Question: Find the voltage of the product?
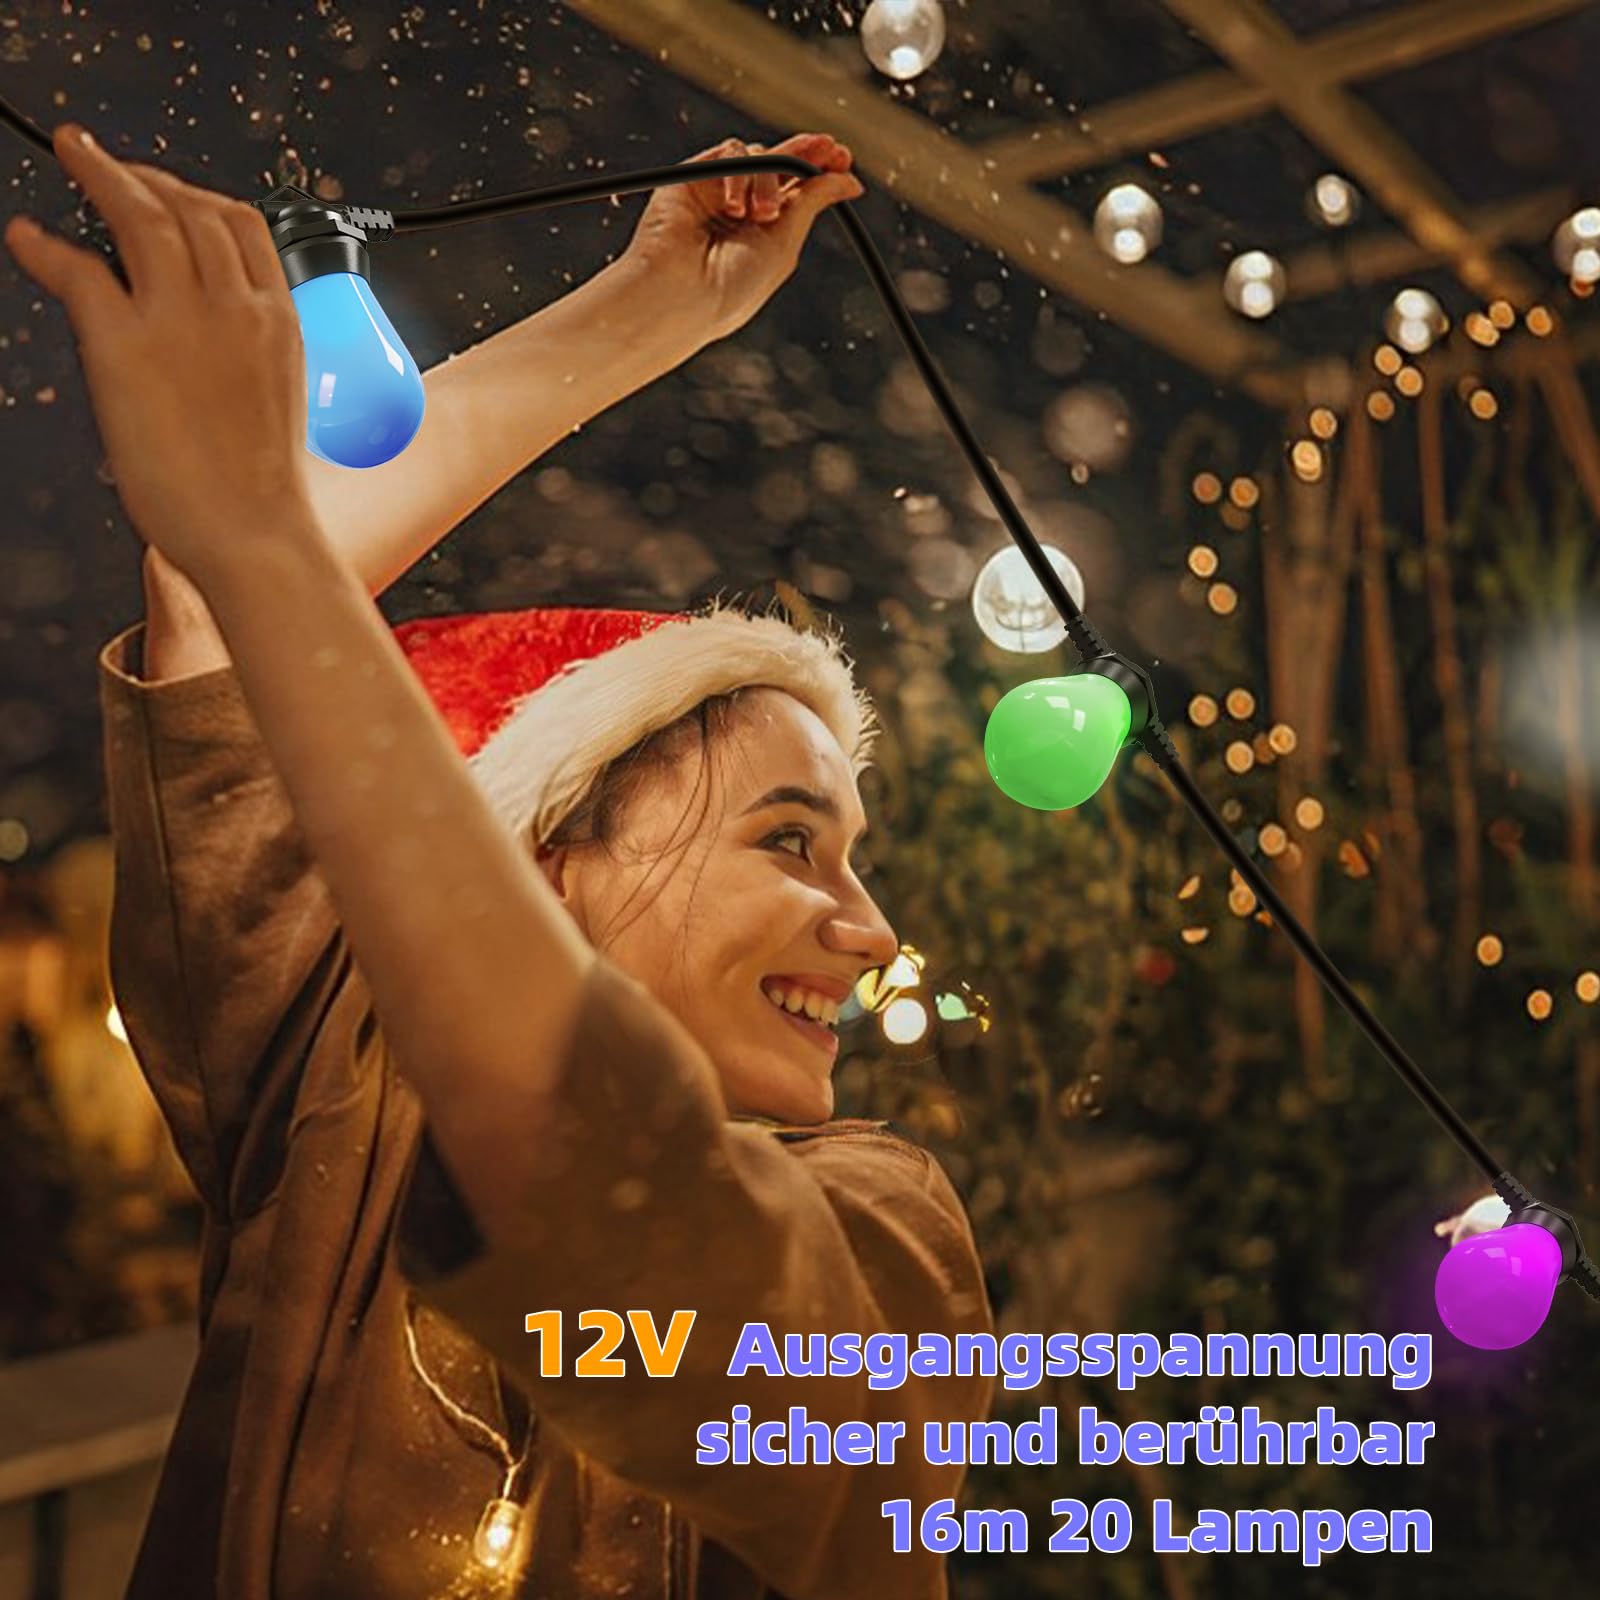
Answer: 12.0 volt